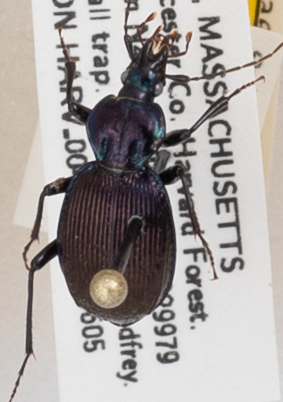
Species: Sphaeroderus canadensis canadensis
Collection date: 2018-06-05
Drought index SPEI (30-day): -1.45
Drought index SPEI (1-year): -0.316
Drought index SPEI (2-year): -0.842